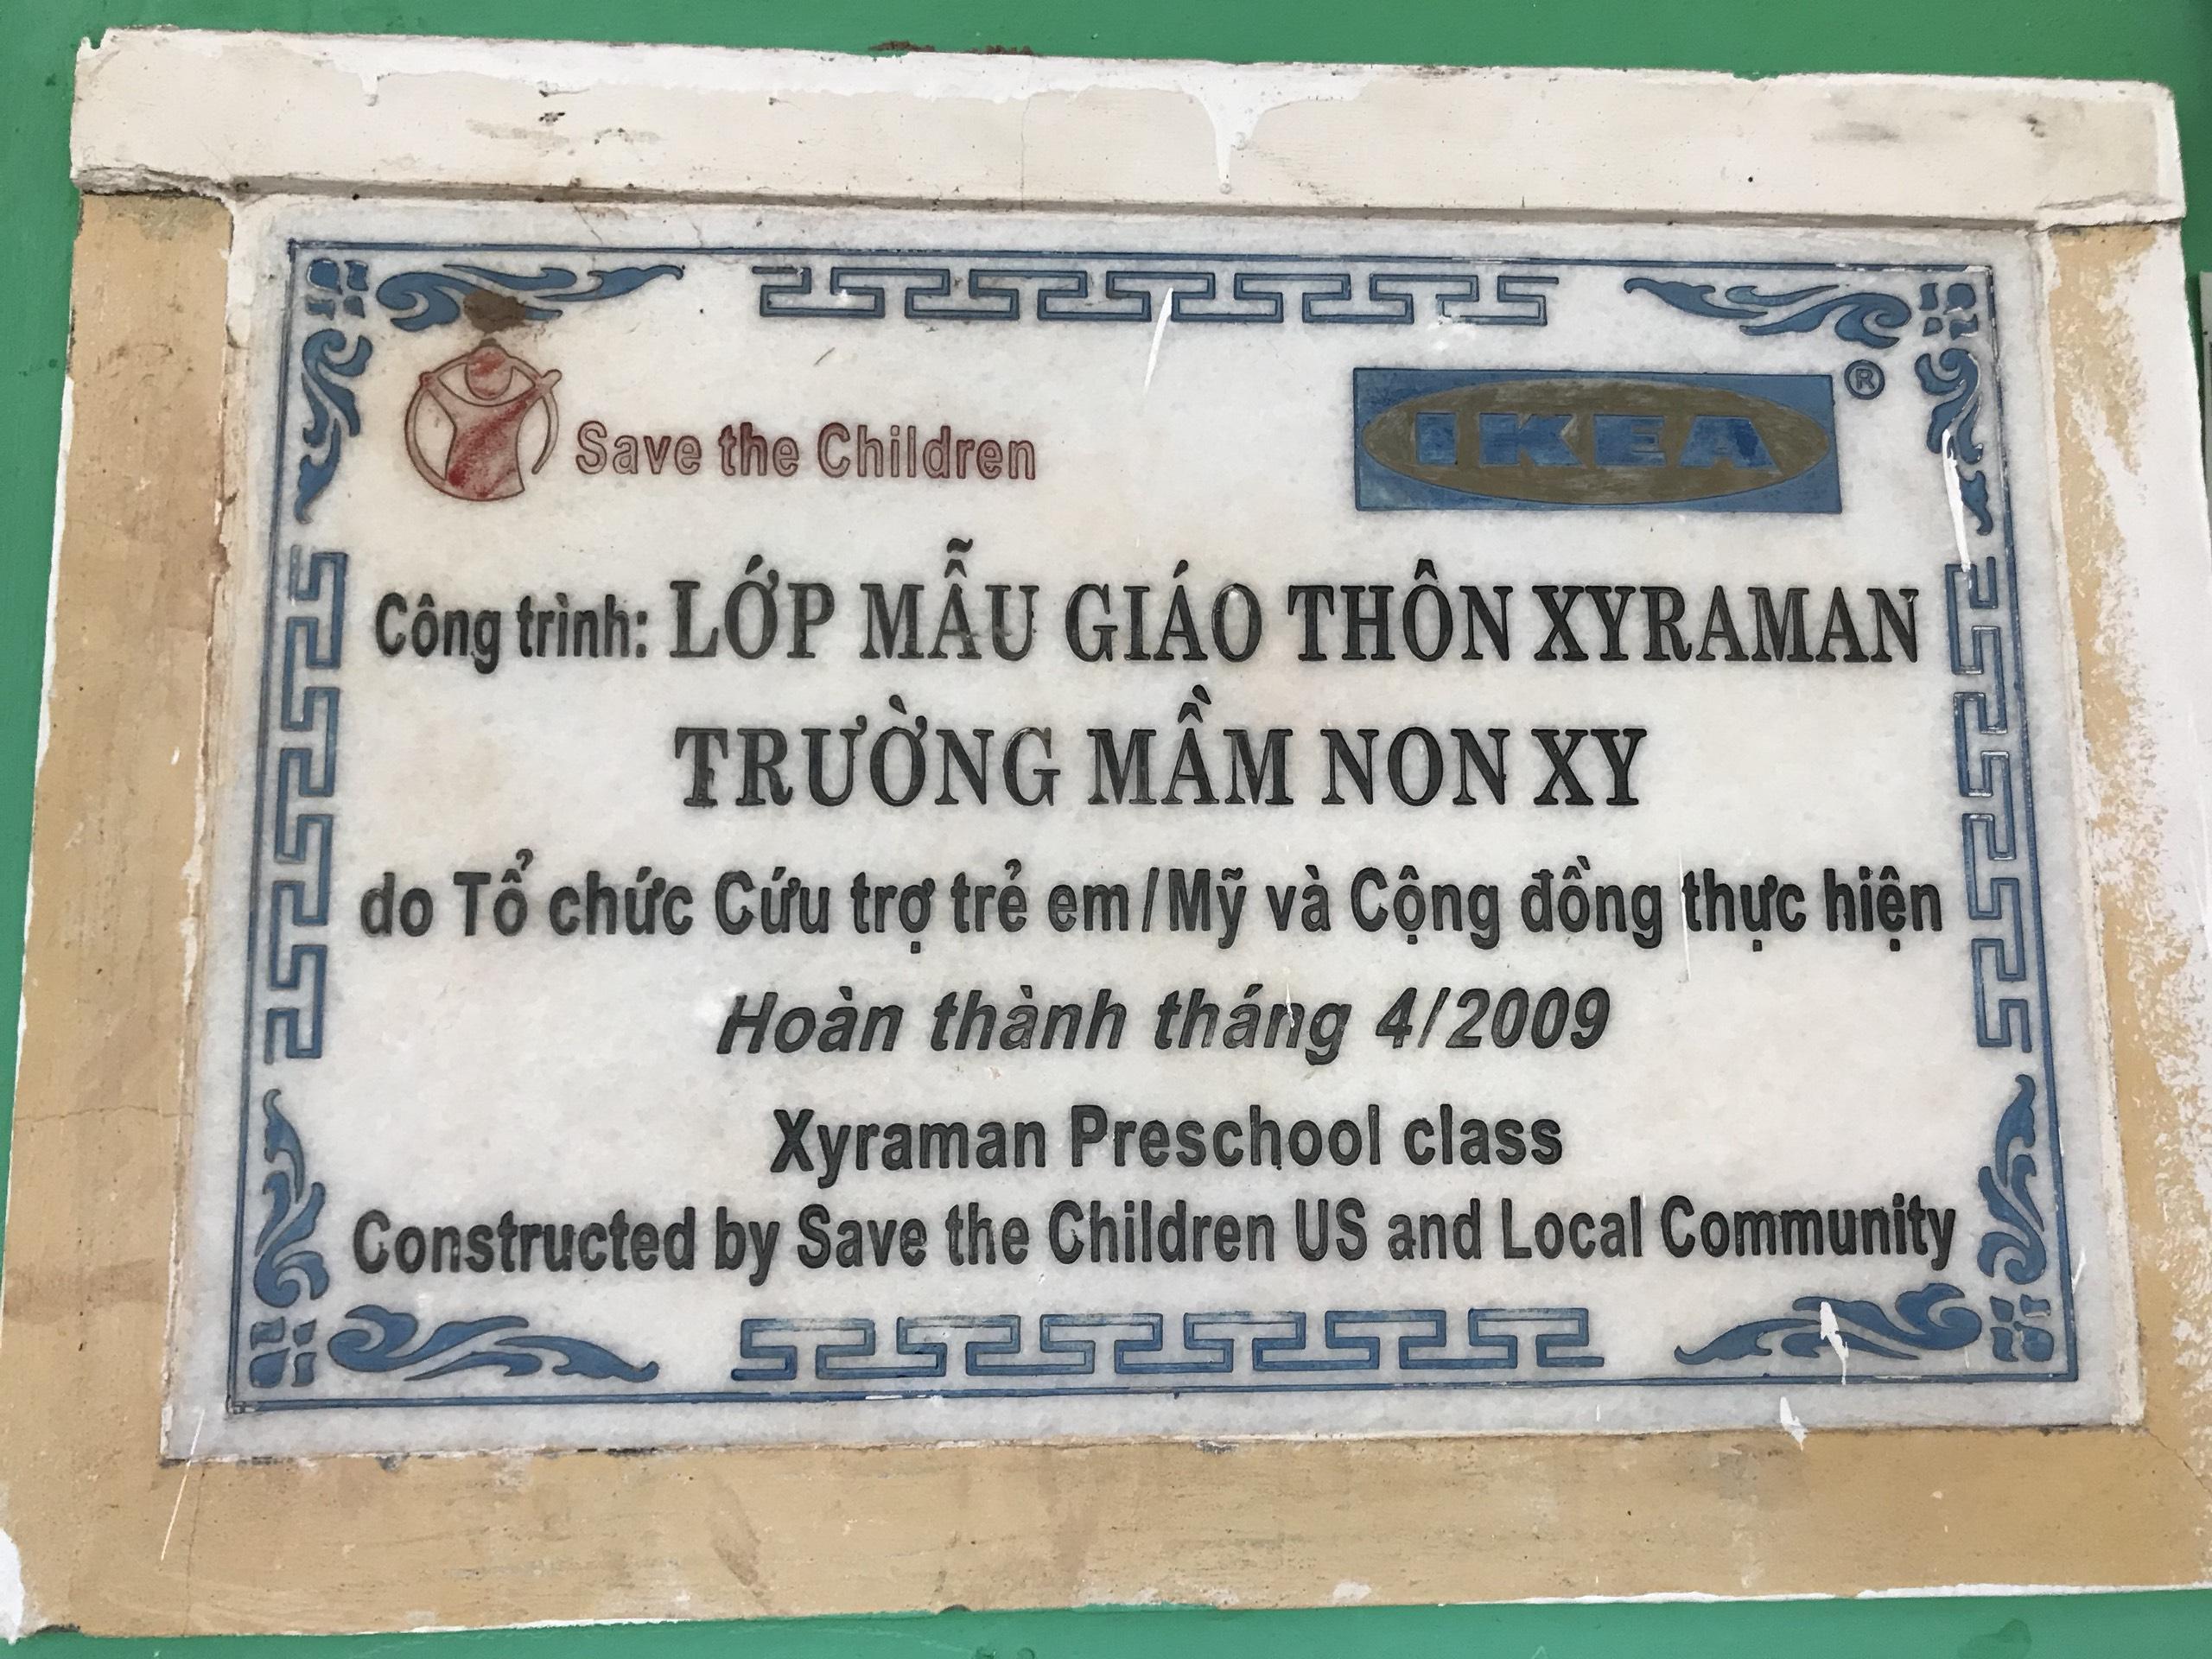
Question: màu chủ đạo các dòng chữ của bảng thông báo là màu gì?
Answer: màu chủ đạo các dòng chữ của bảng thông báo là màu đen